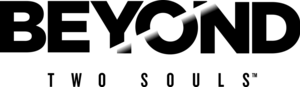
Beyond: Two Souls est un jeu vidéo développé par Quantic Dream et édité par Sony Computer Entertainment sur PlayStation 3, sorti le 11 octobre 2013 en Europe. Le titre est officiellement présenté le 5 juin 2012 au cours de la 18ᵉ édition de l'E3. Il met en vedette les acteurs Ellen Page et Willem Dafoe.